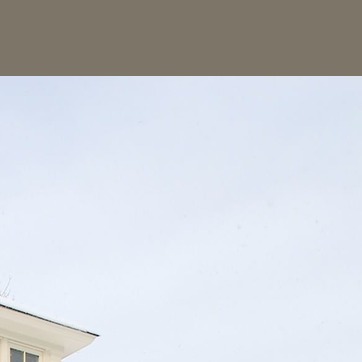
Material: sky